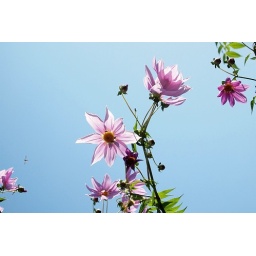
Blooms in the blue sky